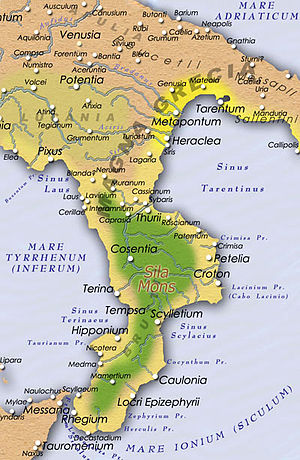
Magna Graecia
Magna Graecia omkring 280 f.v.t.
Magna Graecia er det latinske navn for de græske kolonier i Syditalien og betyder Storgrækenland. I 8. og 7. årh. f.Kr. begyndte grækerne at anlægge nye bosættelser i Syditalien og på Sicilien. De udviklede sig hurtigt til vigtige og rige byer, som kontrollerede et stort område fra Napolibugten til Tarantobugten. Store dele af kystområderne på Sicilien var også kontrolleret af græske byer, men blev ikke opfattet som en del af Magna Graecia. Kolonierne beholdt en formel forbindelse til deres moderbyer, men var politisk uafhængige og kom med tiden endog til at overgå byerne på det græske fastland i magt og rigdom.